Swing Riots

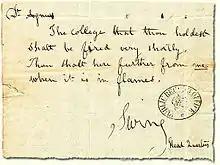
A letter threatening to burn Corpus Christi College, Cambridge, sent in 1830 and signed "Swing".

Starting in the south-eastern county of Kent, the Swing Rioters smashed the threshing machines and threatened farmers who owned them. The first threshing machine to be destroyed was during Saturday night, 28 August 1830 at Lower Hardres. By the third week of October, more than 100 threshing machines had been destroyed in East Kent. The riots spread rapidly and systematically - following pre-existing road networks - through the southern counties of Surrey, Sussex, Middlesex and Hampshire before they spread north into the Home Counties, the Midlands and East Anglia. Originally, the disturbances were thought to be mainly a southern and East Anglian phenomenon, but subsequent research has revealed just how widespread Swing riots really were, with almost every county south of the Scottish border involved.